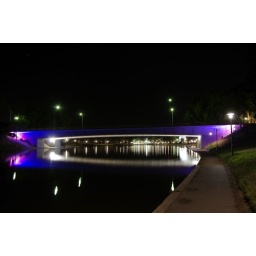
The lovely lighting applied to the Morphett street bridge over the Torrens Lake at night.